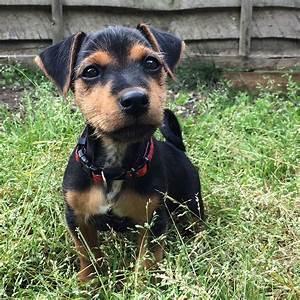
dog